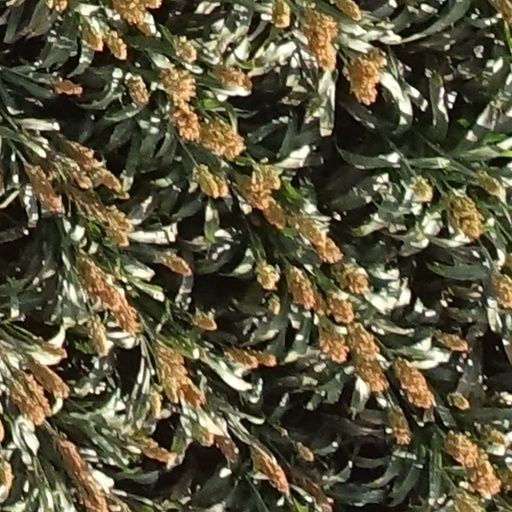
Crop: sorghum